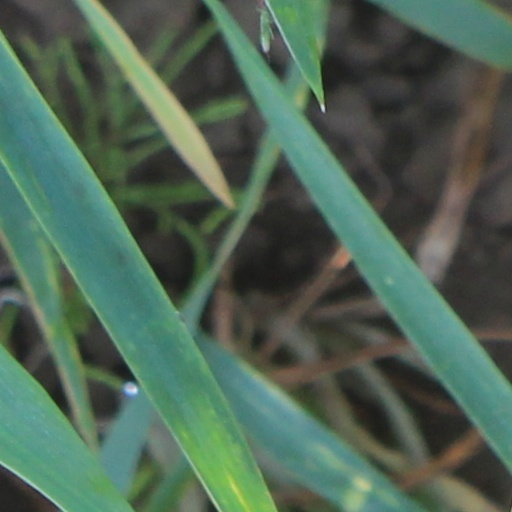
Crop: wheat